State banquet

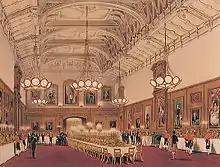
Queen Victoria and Prince Albert lead the guests into the Waterloo Chamber of Windsor Castle, c. 1844

In the United Kingdom, state banquets are hosted by the British sovereign in their capacity as the head of state. State banquets are held at Buckingham Palace in London, or sometimes at Windsor Castle in Berkshire, if the visitors are staying there with the monarch. The ballroom at Buckingham Palace can seat some 170 diners, the number at the banquet for President Donald Trump in 2019. Guests typically include many of the royal family, a sizeable party brought by the visiting head of state, British politicians and leading figures in other fields, and notable people from the guest nation resident in the UK. The event is white tie, and decorations are worn.